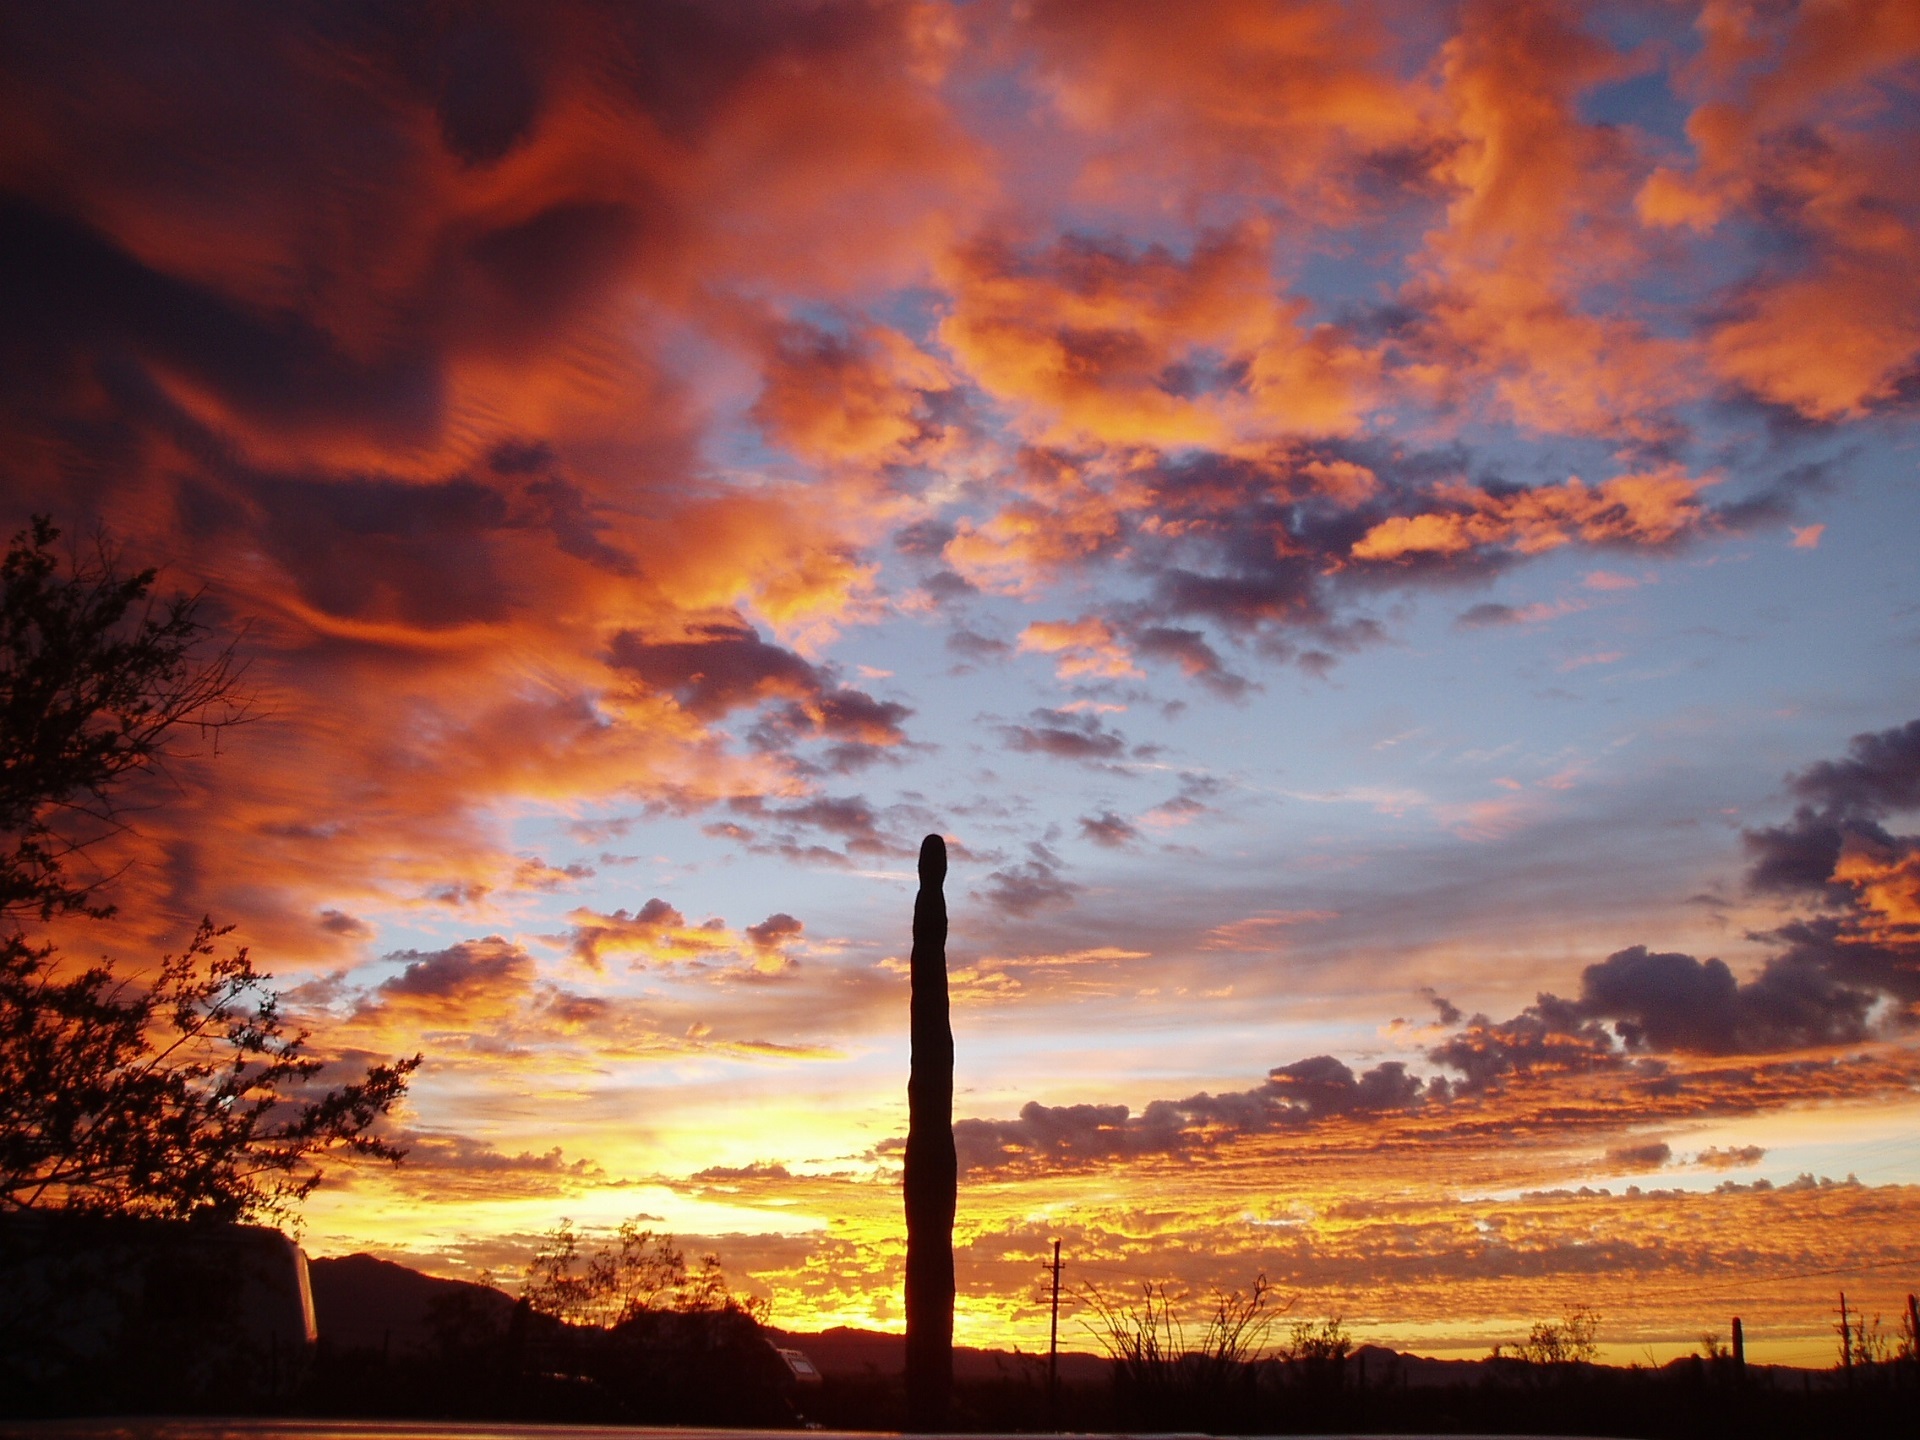
landscape, horizon, wilderness, silhouette, cloud, plant, sky, sunrise, sunset, sunlight, morning, desert, dawn, dry, dusk, evening, twilight, usa, succulent, colorful, arizona, clouds, afterglow, meteorological phenomenon, organ pipe cactus, organ pipe cactus national monument, red sky at morning